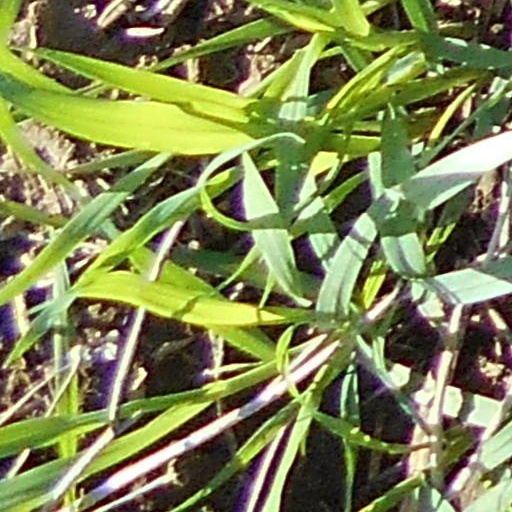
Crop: wheat